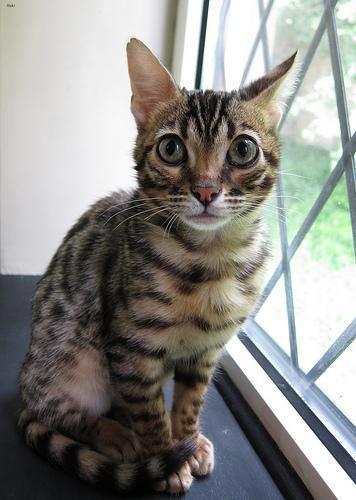
Bengal